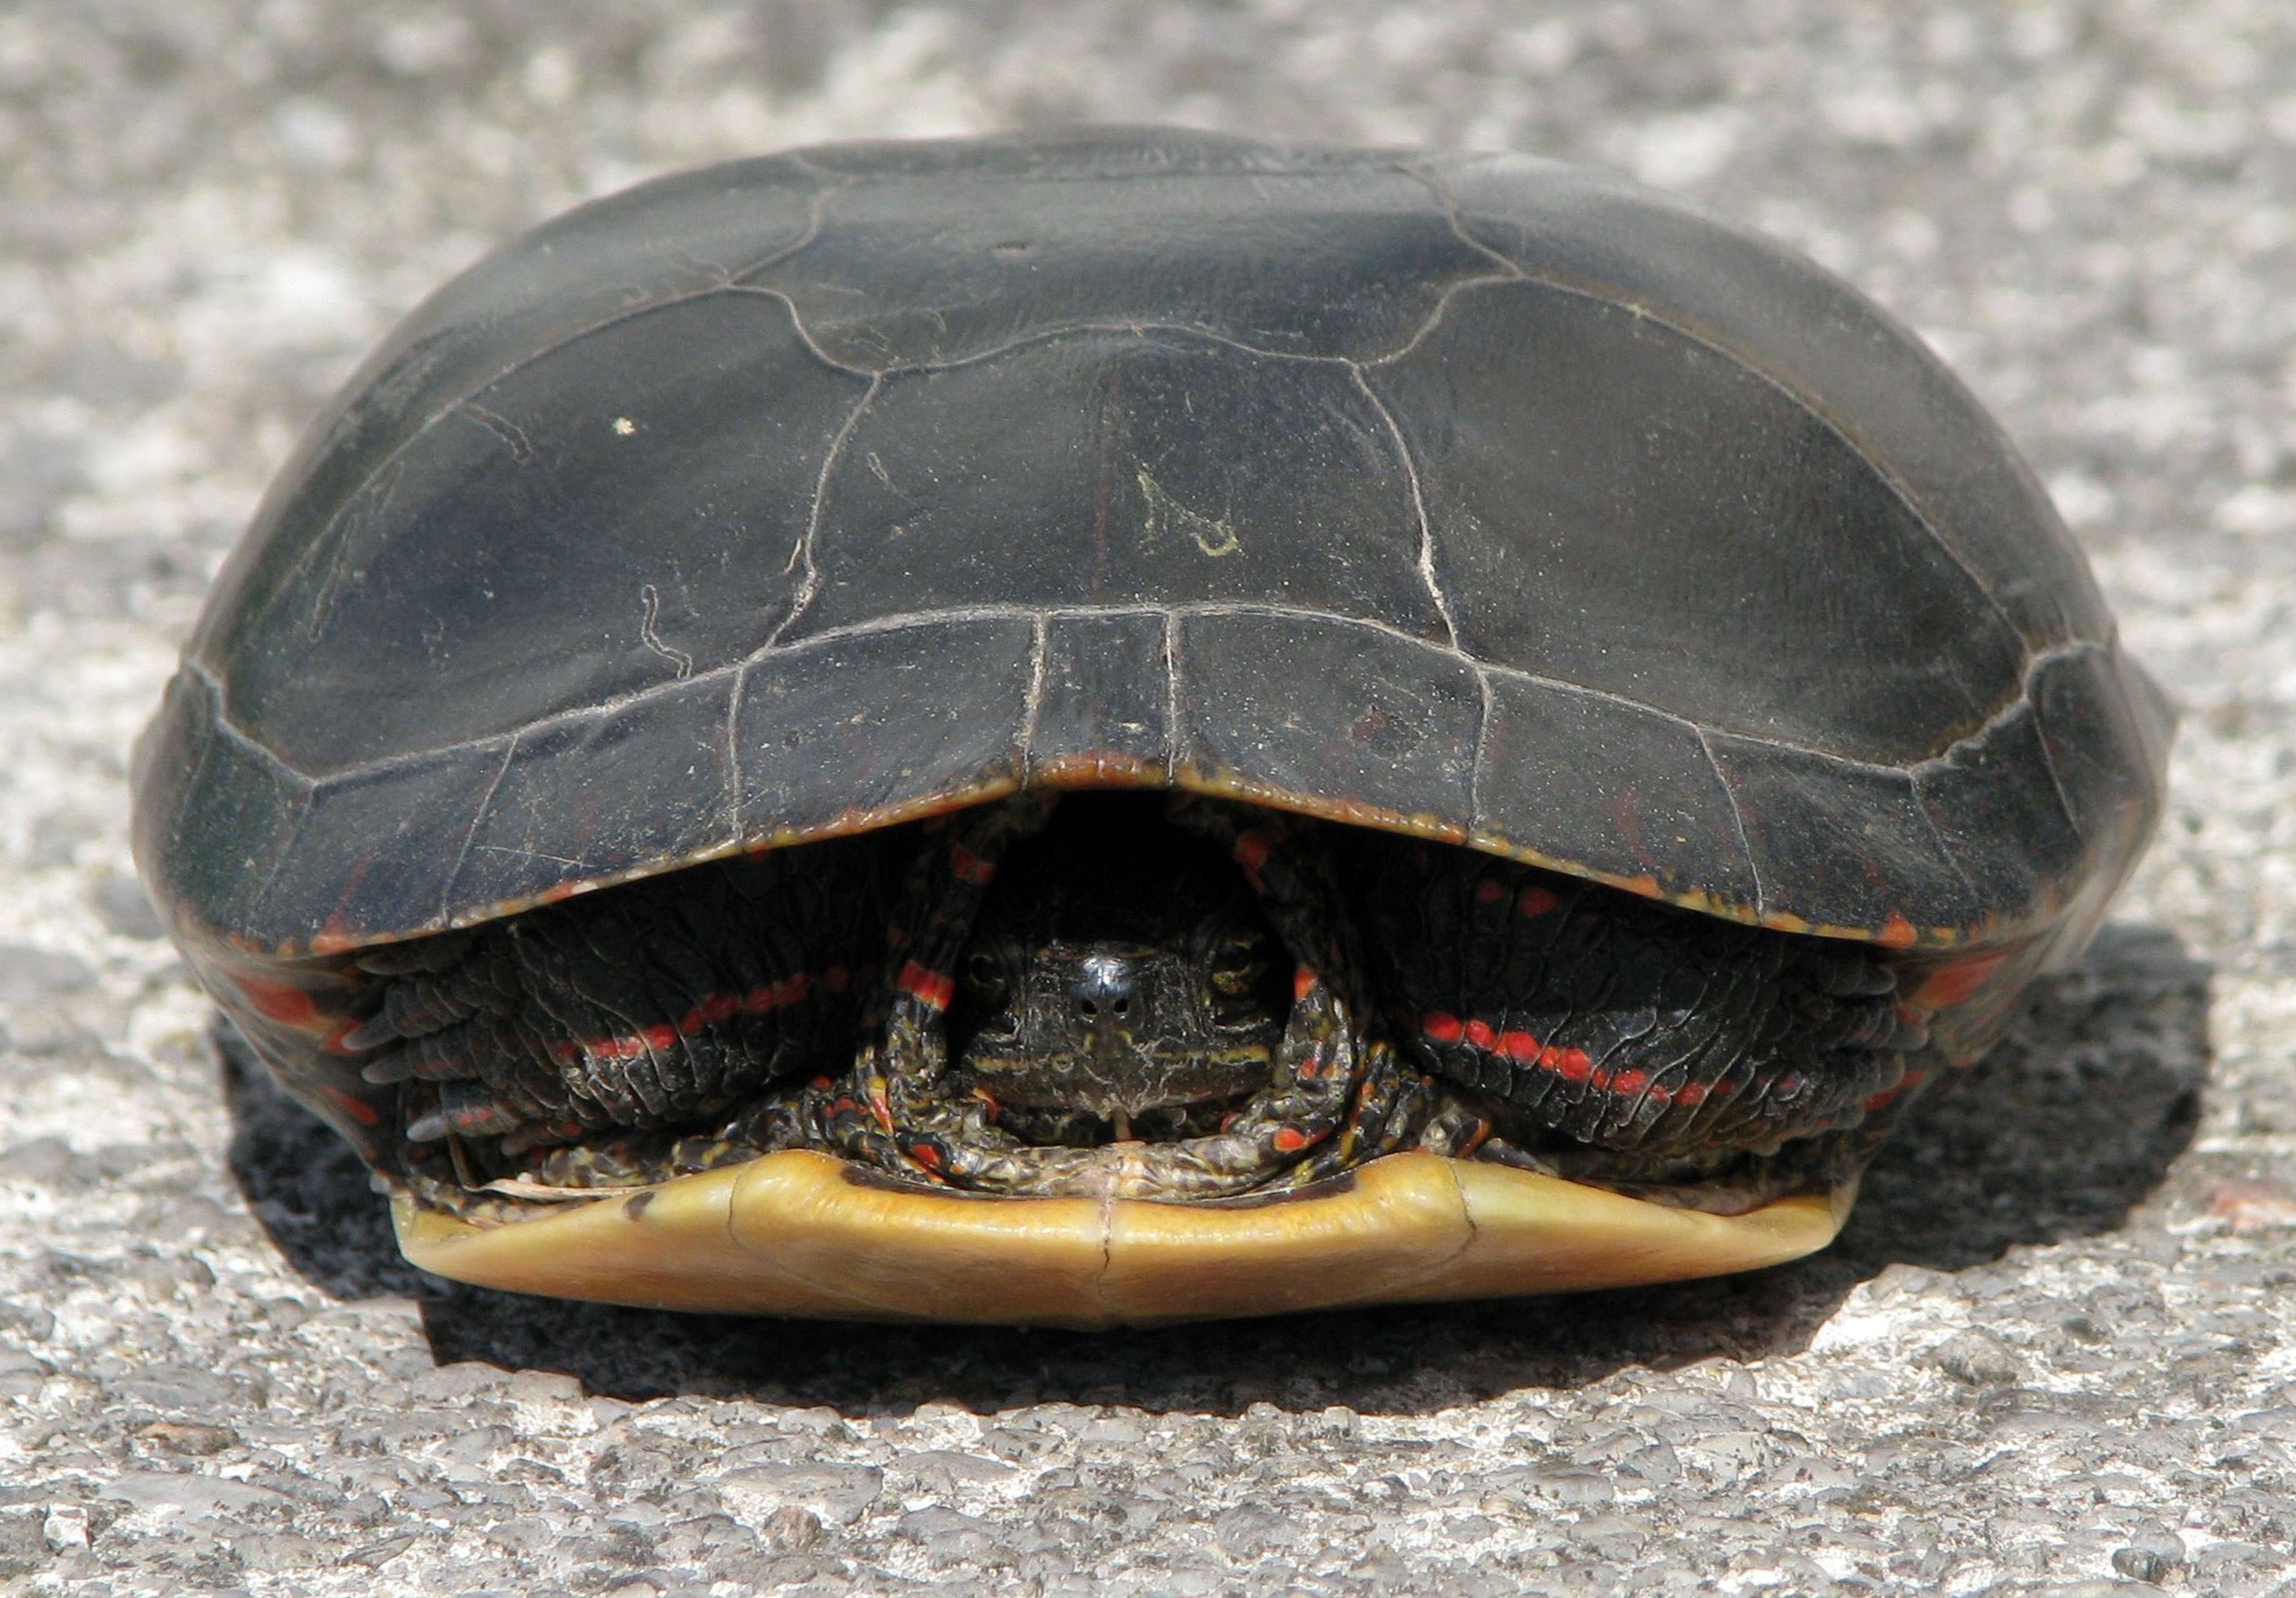
turtle, reptile, fauna, shell, canada, tortoise, vertebrate, ontario, box turtle, moneymore, painted turtle, chrysemys picta, withdrawn, most widespread na turtle, emydidae